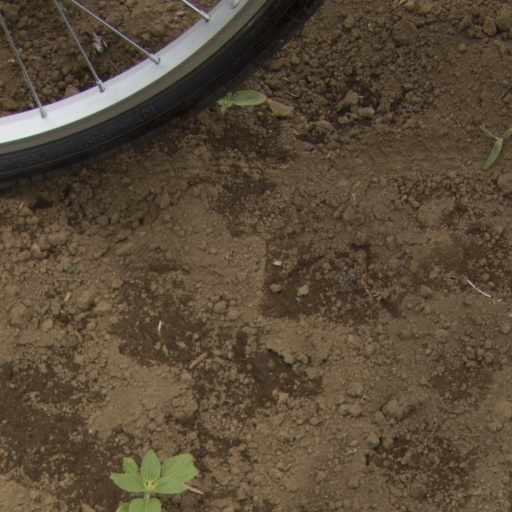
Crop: Jerusalem artichoke